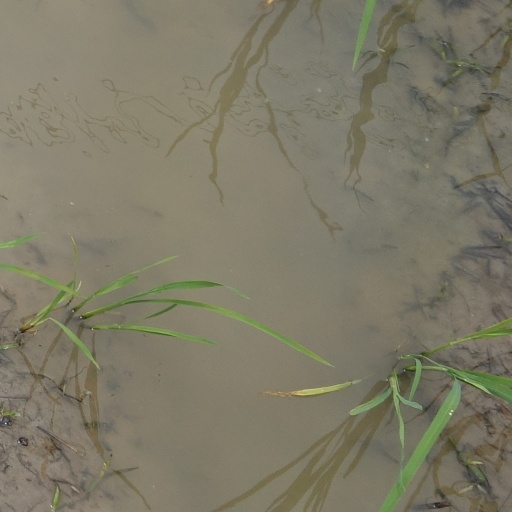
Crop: rice